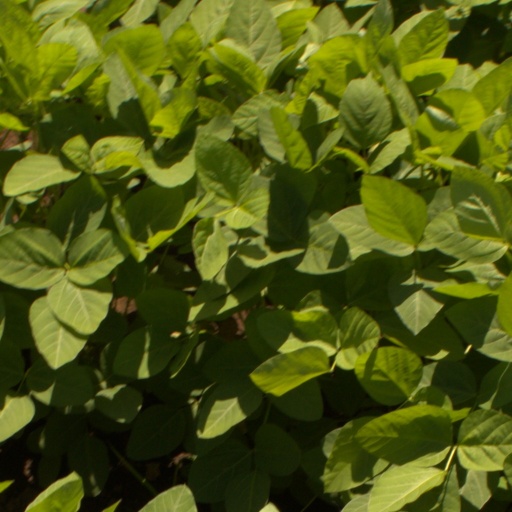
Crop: soybean